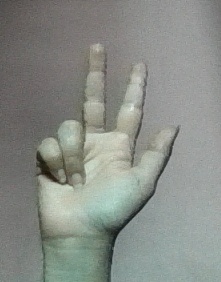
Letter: al